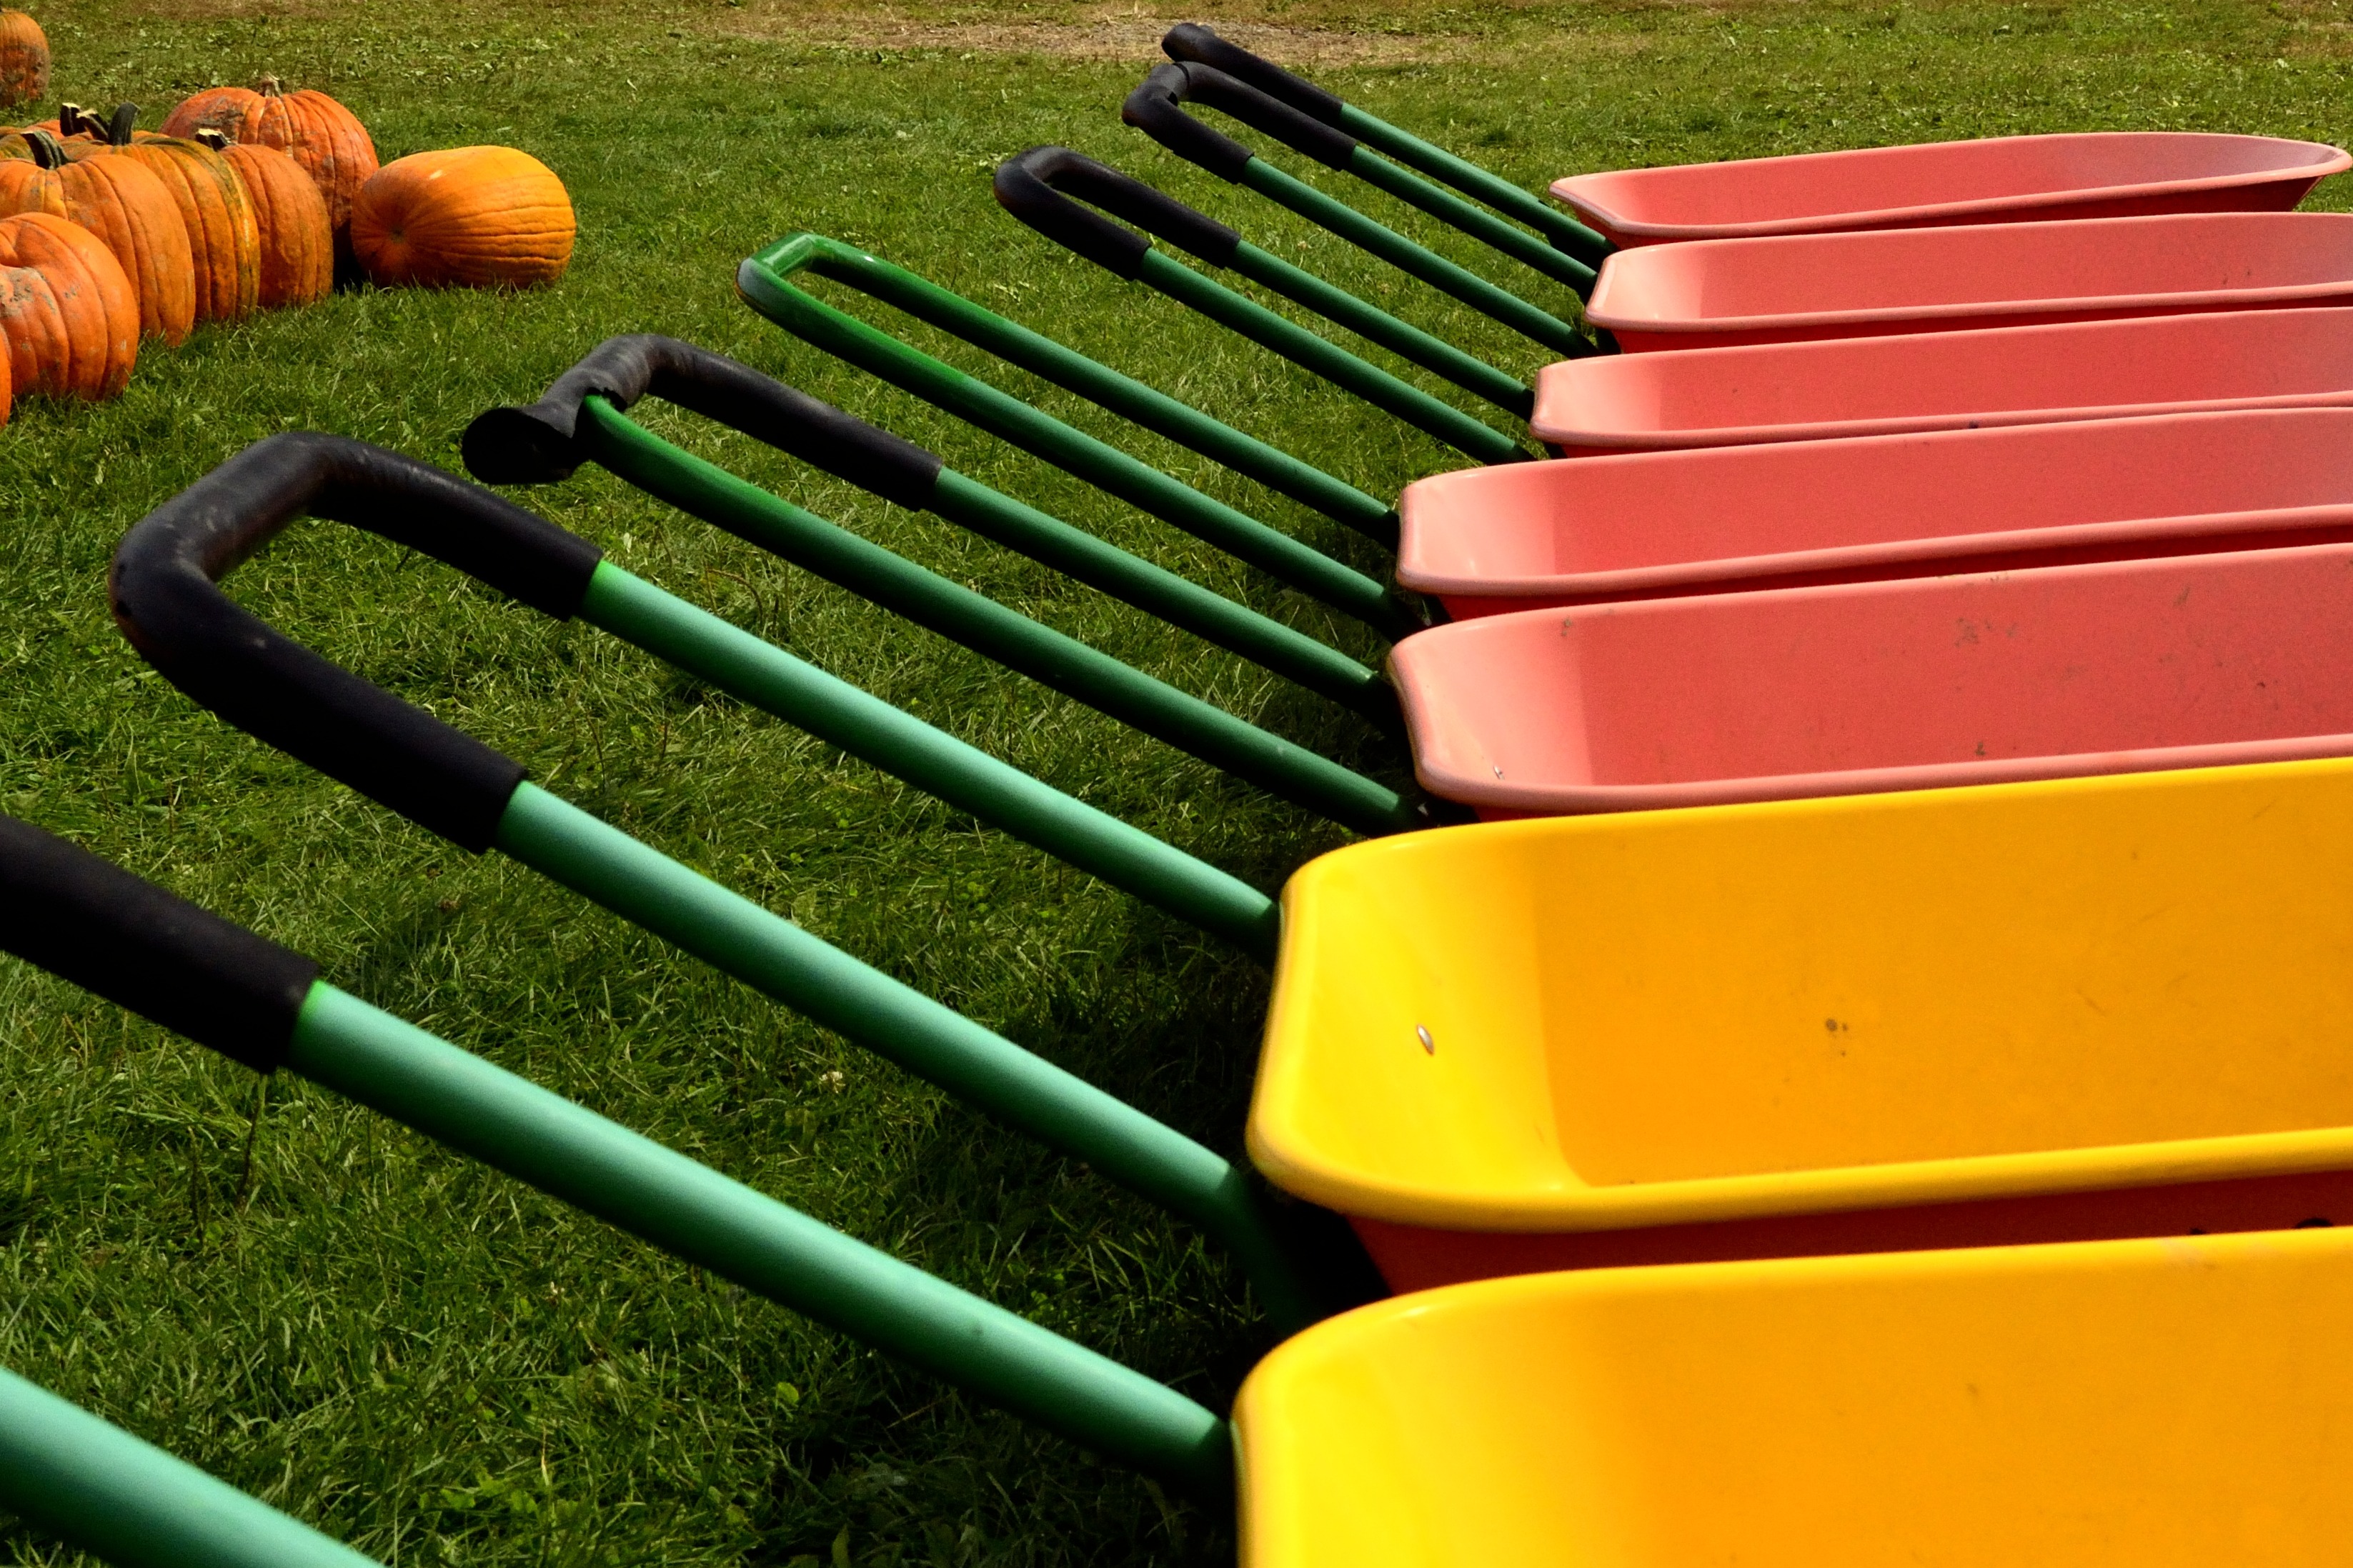
abstract, cart, fall, autumn, metal, furniture, colorful, garden, gardening, handles, wheelbarrow, man made object